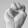
ASL letter: M